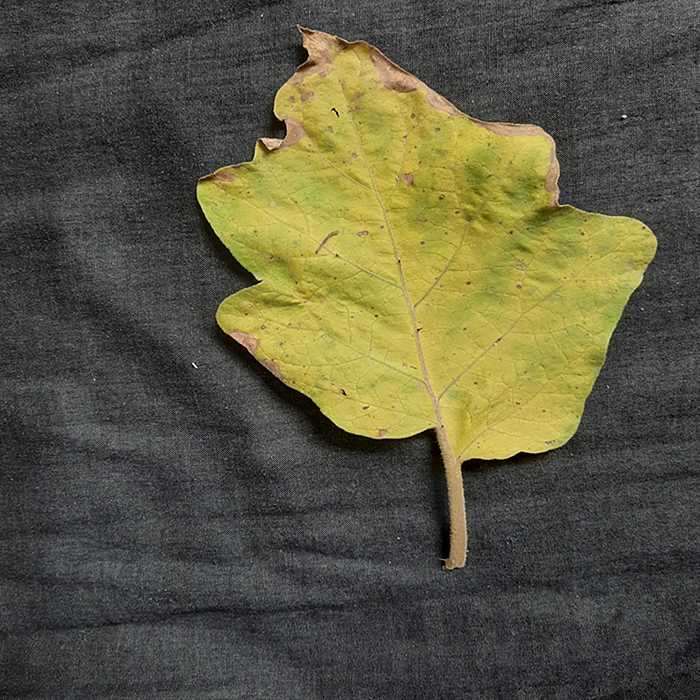
Plant: Eggplant
Label: Eggplant verticillium wilt